2014 Kroger 250

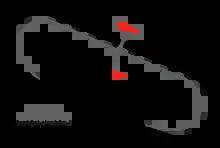
The layout of Martinsville Speedway, the circuit where the race was held.

Martinsville Speedway is a NASCAR-owned stock car racing short track in Ridgeway, Virginia, just south of Martinsville. At in length, it is the shortest track in the NASCAR Cup Series. The track was also one of the first paved oval tracks in stock car racing, being built in 1947 by partners H. Clay Earles, Henry Lawrence, and Sam Rice, nearly a year before NASCAR was officially formed. It is also the only race track that has been on the NASCAR circuit from its beginning in 1948. Along with this, Martinsville is the only oval track on the NASCAR circuit to have asphalt surfaces on the straightaways and concrete to cover the turns.